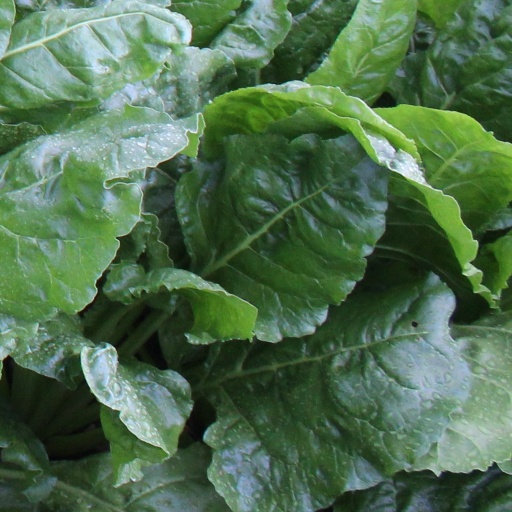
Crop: sugar beet